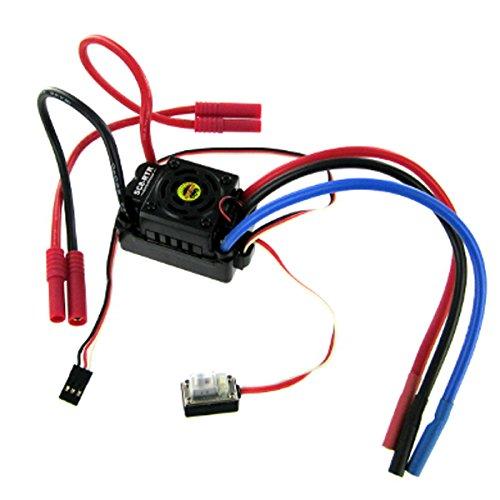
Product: Redcat Racing Splash Proof 80A Brushless Electronic Speed Control with Banana Connectors
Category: Toys & Games | Hobbies | Remote & App Controlled Vehicles & Parts | Remote & App Controlled Vehicle Parts
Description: Hobby wing Brushless ESC, 2-4 Cell Li-Po 80A with Banana Battery Connectors, 4mm Bullet Motor Connectors, Splash proof.
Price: $107.03
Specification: ProductDimensions:2.5x9x1.5inches|ItemWeight:3.52ounces|ShippingWeight:6.4ounces(Viewshippingratesandpolicies)|DomesticShipping:ItemcanbeshippedwithinU.S.|InternationalShipping:ThisitemcanbeshippedtoselectcountriesoutsideoftheU.S.LearnMore|ASIN:B013320Y5M|Itemmodelnumber:HW-WP-SC8-RTR|Manufacturerrecommendedage:14yearsandup